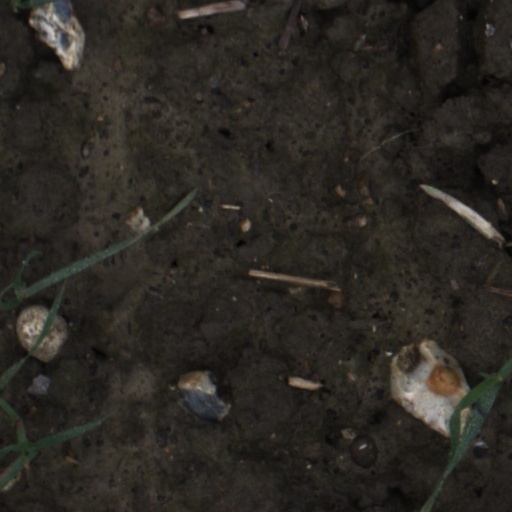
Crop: wheat